Best Thing I Never Had

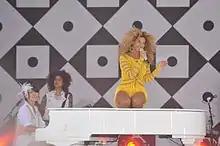
Beyoncé performing on "Good Morning America" "Summer Concert Series".

Wearing a pink fringe dress, Beyoncé performed "Best Thing I Never Had" live for the first time during her concert at Palais Nikaïa in Nice, France on June 20, 2011. She then sang the ballad on June 26, 2011, at her historic headlining Glastonbury Festival Performance, where she was the first major solo female headliner to appear on the Pyramid stage in over twenty years. She was wearing a low-cut and sequined gold jacket while performing. Beyoncé's performance of "Best Thing I Never Had" at the Glastonbury Festival was broadcast in the US during the 2011 BET Awards later the same day. On June 28, 2011, she performed the song during the finale of "X Factor France", dressed in a Roman-style dress. On July 1, 2011, Beyoncé gave a free concert, including on "Good Morning America" as part of its "Summer Concert Series". Wearing a yellow fringe dress and gold stilettos, she sang "Best Thing I Never Had". Dressed in a black gown, Beyoncé sang the ballad at the 35th Annual Macy's 4th of July Fireworks Spectacular to an audience, which included serving members of the armed forces.